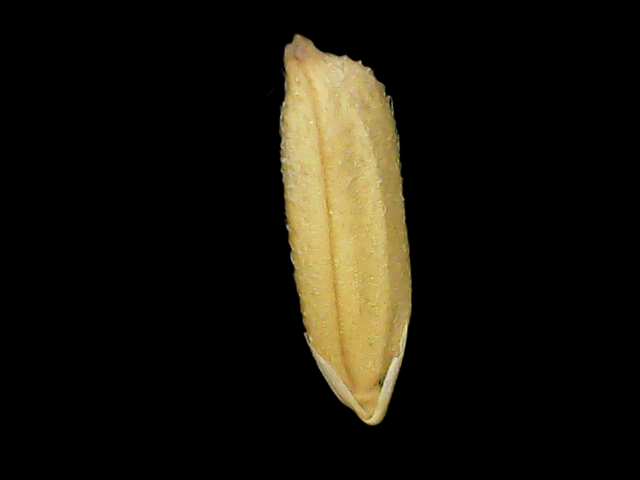
Rice variety: Binadhan23